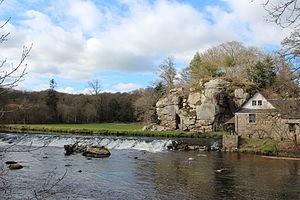
Moulin du Losser sur les rives du Léguer. (Mars 2012)
Le Léguer est un petit fleuve côtier de l'ouest de la France qui coule dans le Trégor en Bretagne. C'est un cours d'eau à saumons.
Les Tréo-Fall, également connus sous le nom de danserien-noz, sont des créatures du folklore populaire de la Basse-Bretagne, de type lutin. Sous ce premier nom, ils sont spécifiques à l'île d'Ouessant où les traditions à leur sujet ont été collectées par François-Marie Luzel. Les Tréo-Fall se regrouperaient au sommet de falaises pour danser à la lumière de la lune, promettant des trésors aux humains qui les croisent. Deux contes à propos de « danseurs de nuit » ont été recueillis à Plouaret en janvier 1869. Ces lutins y récompensent les humains qui se joignent à leur danse, et punissent ceux qui les insultent.